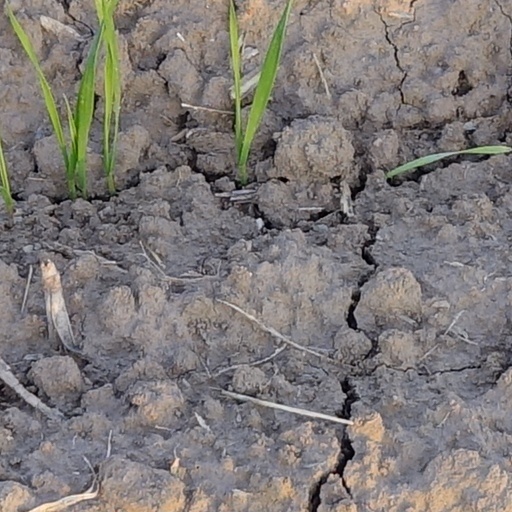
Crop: wheat